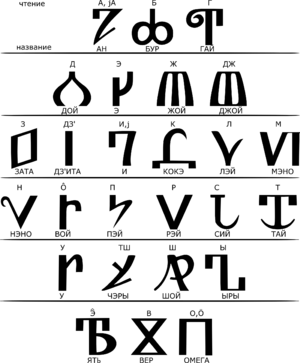
L'alphabet permien ou abour est un système d'écriture, qui a été utilisé par les Komis, Russes et quelques autres peuples du nord-est de la Russie d'Europe du XIVᵉ siècle au XVIIᵉ siècle. Il a été créé par un prédicateur évangélisateur des Komis, Étienne de Perm, en 1372, dans la région du bassin de la rivière Vym, affluent de la Vytchegda. Il s'est basé, pour le créer, sur l'alphabet cyrillique, l'alphabet grec et les symboles de l'alphabet runique de Permie.